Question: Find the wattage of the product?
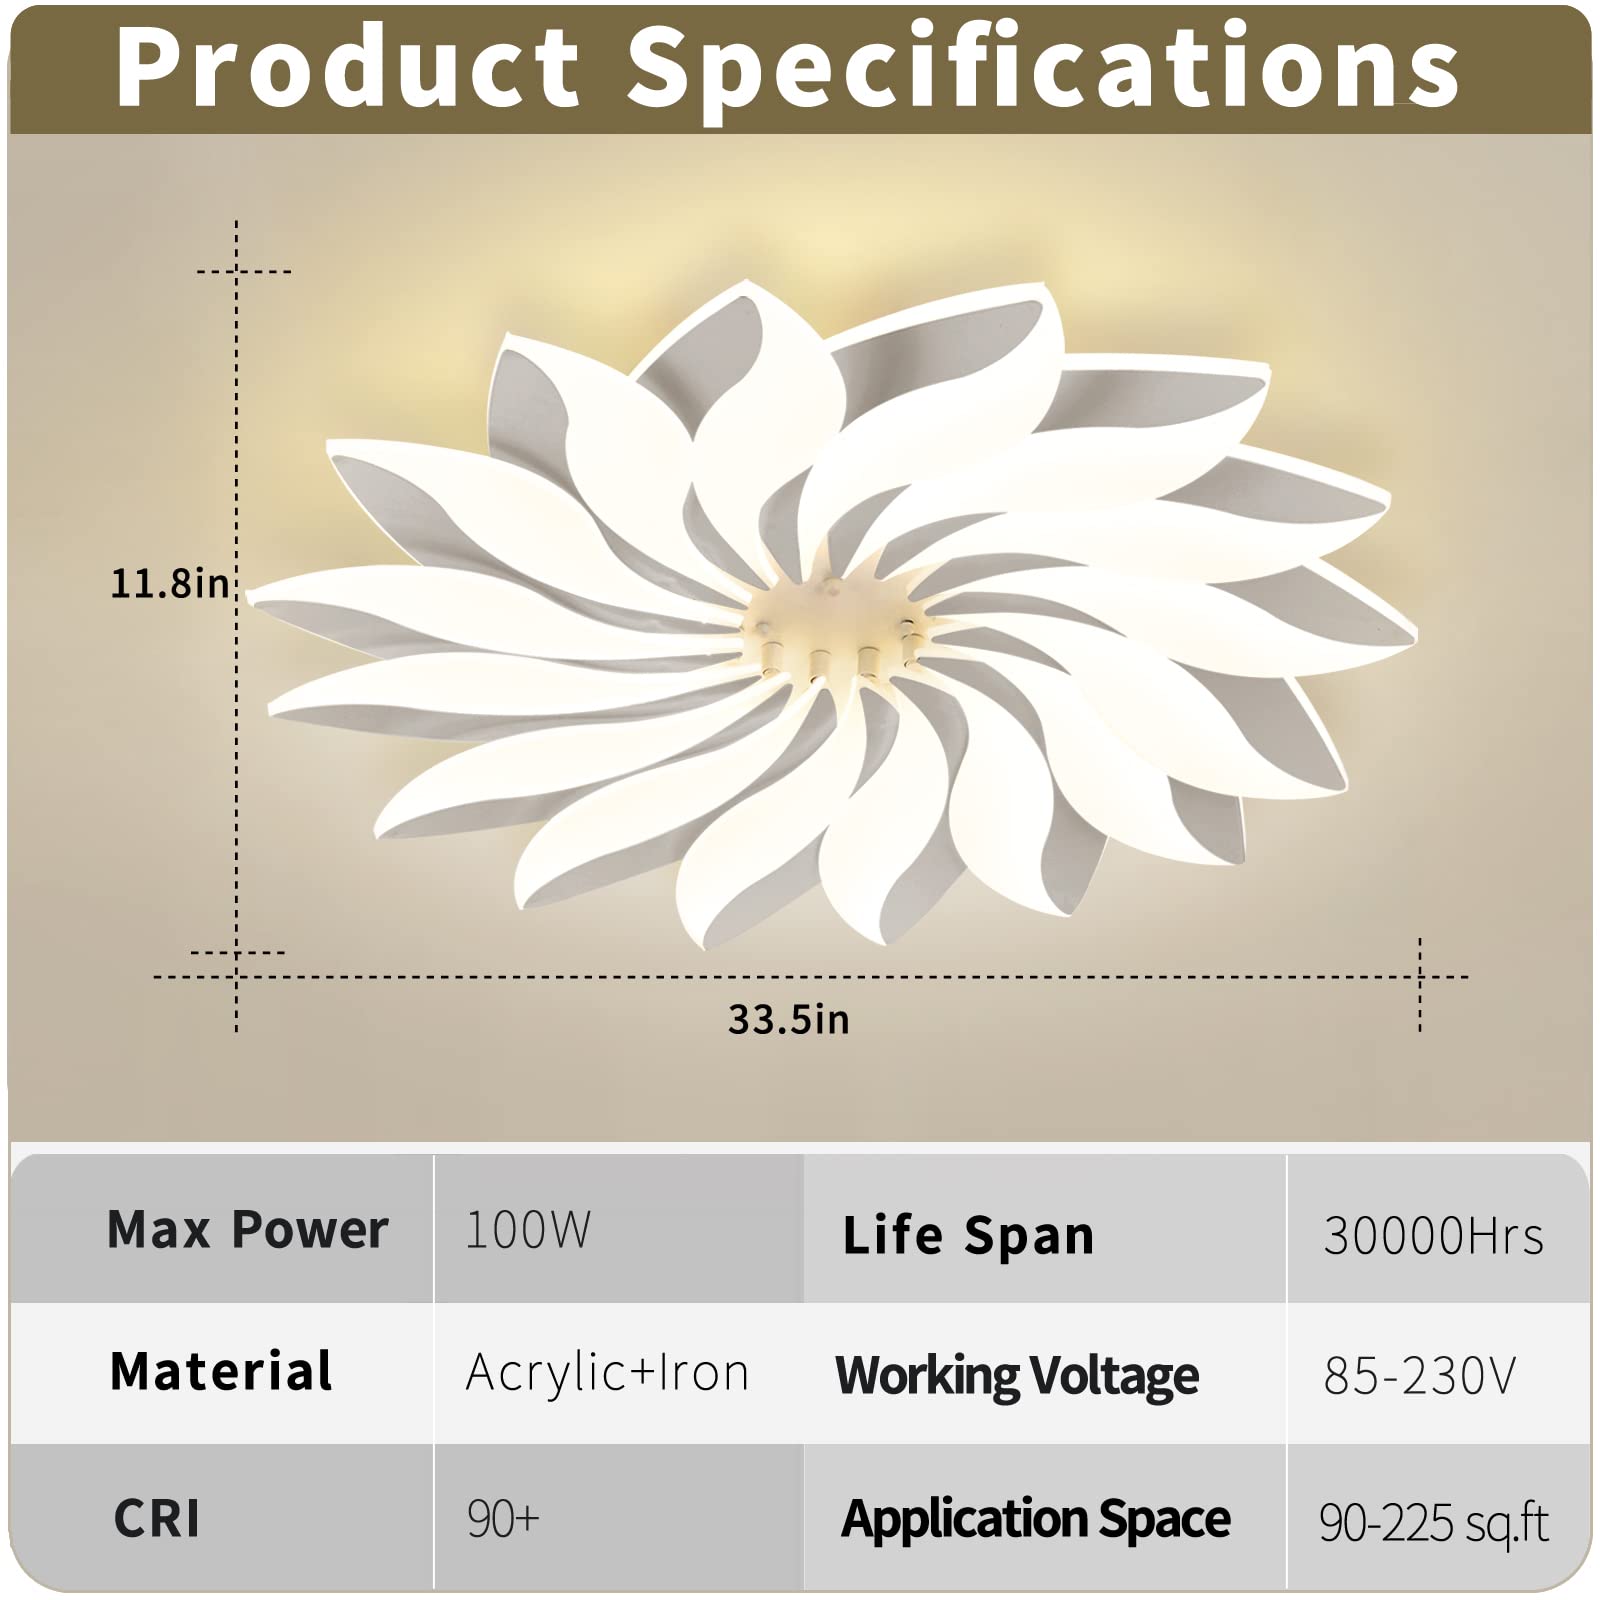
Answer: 100.0 watt